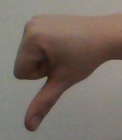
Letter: waw